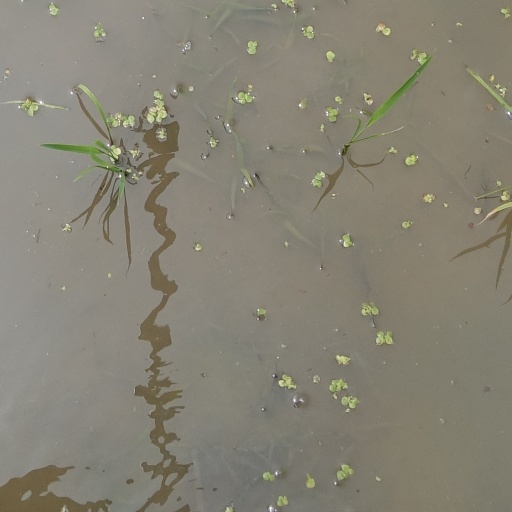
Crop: rice